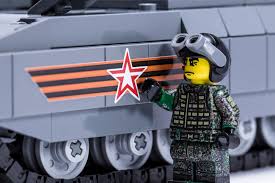
Label: T-14